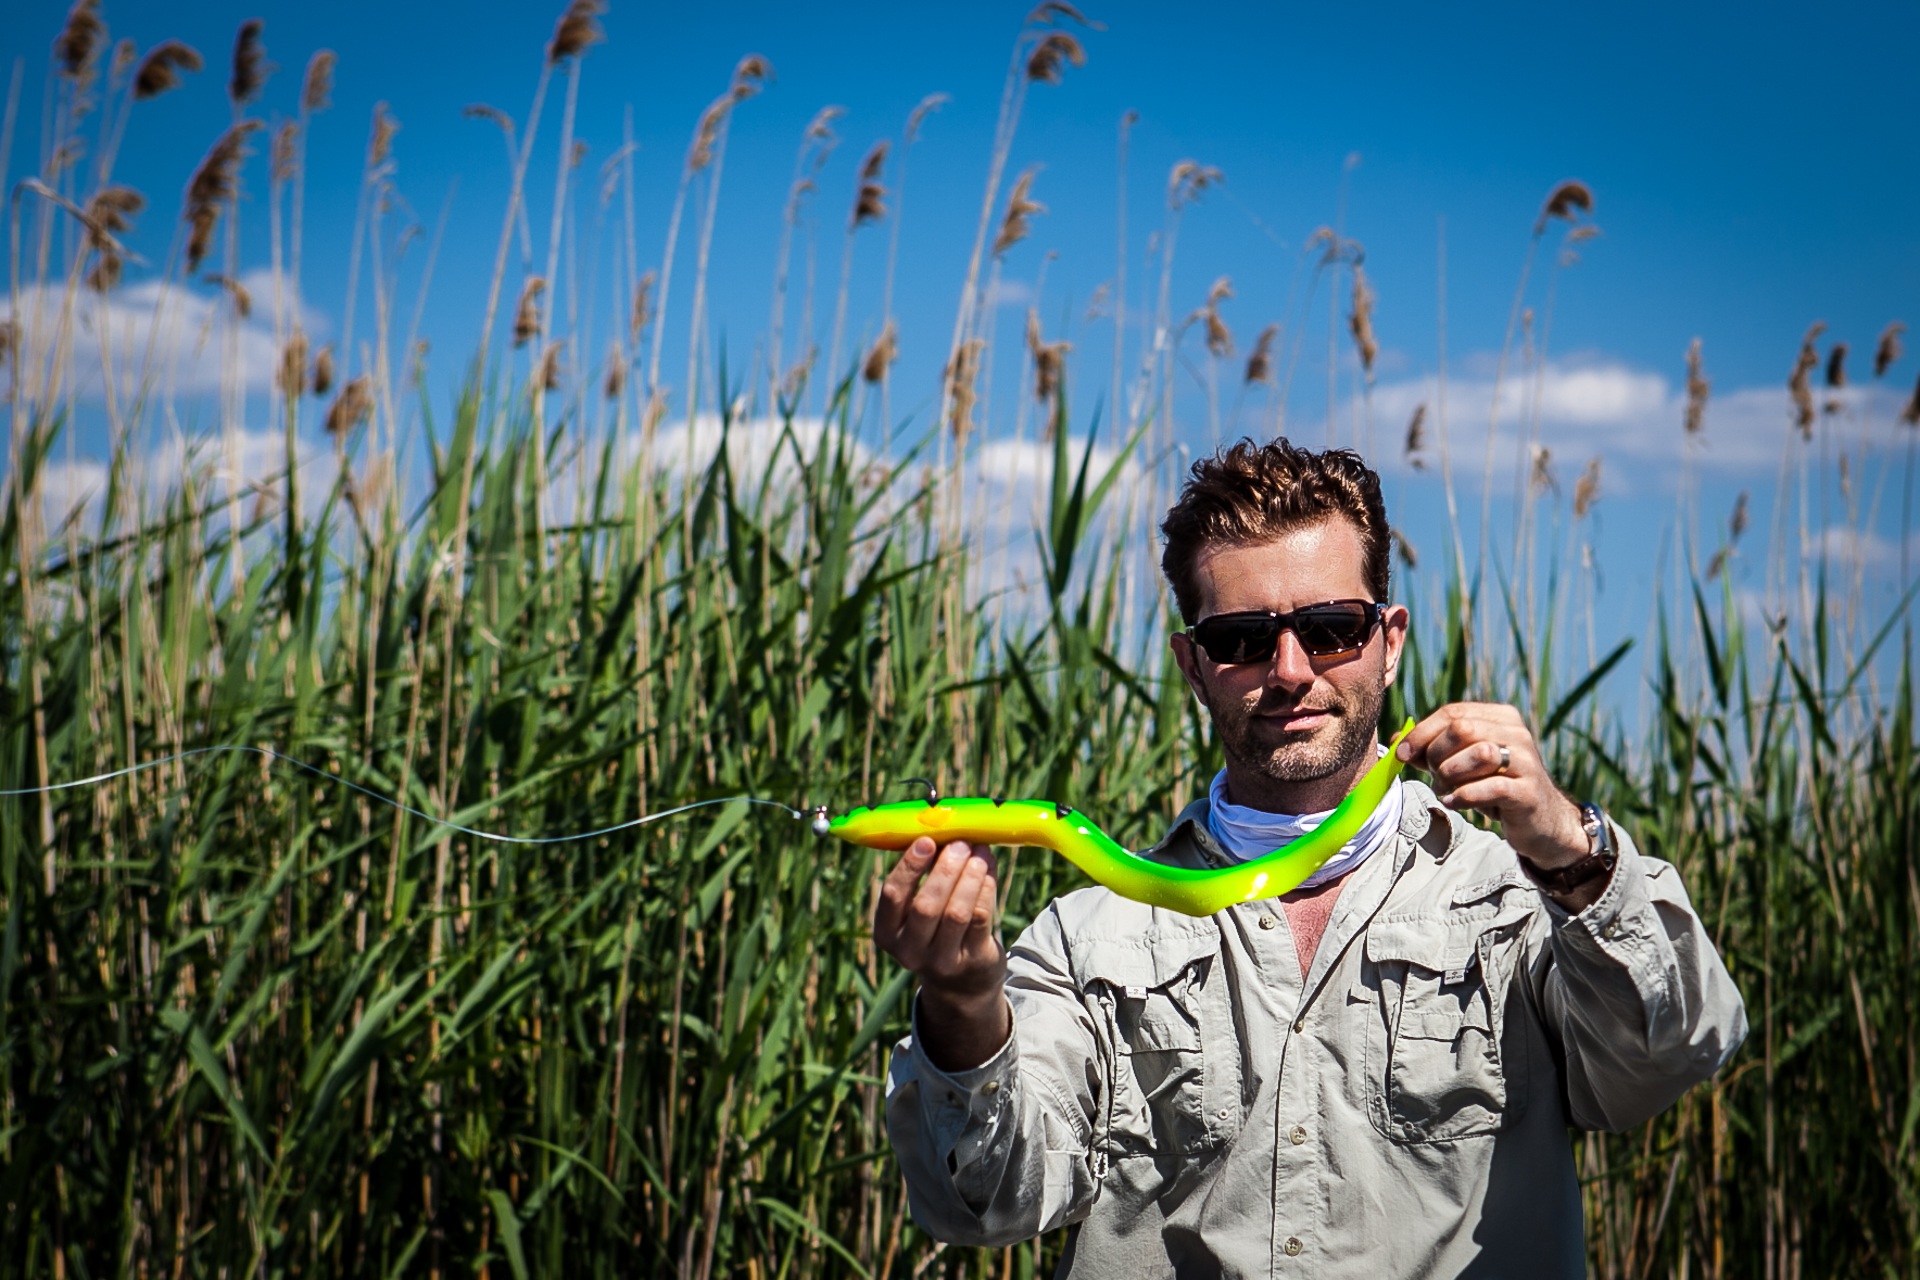
grass, meadow, flower, spring, crop, fishing, agriculture, fisher, habitat, eel, natural environment, grass family, fisher men, fishing lure, savage gear, casting lure